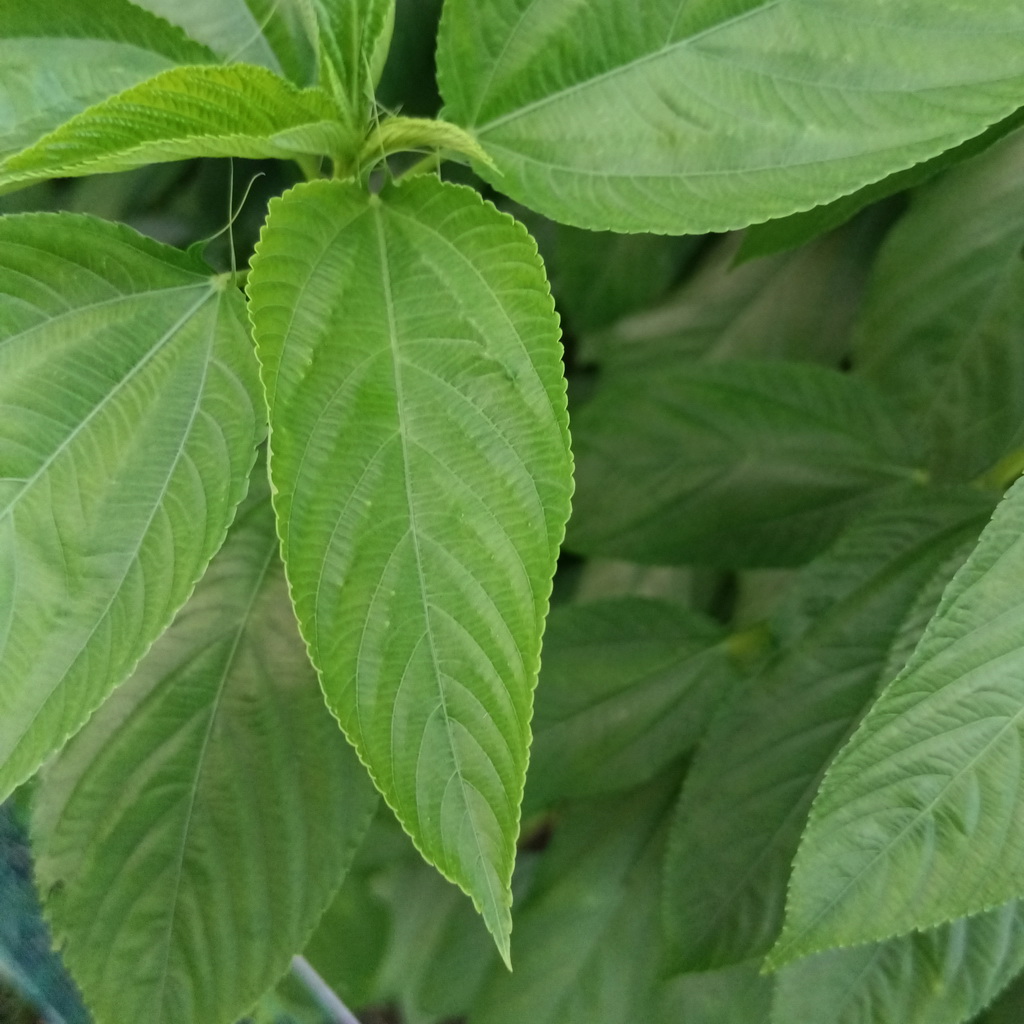
Label: Fresh